Broadacres, Houston

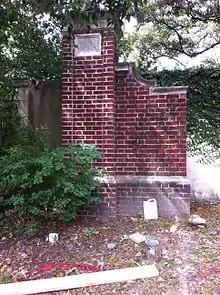
Broadacres subdivision marker

Broadacres was developed by prominent Houston attorney and banker Captain James A. Baker in cooperation with his son, attorney James A. Baker, Jr., in the early 1920s. Baker, Sr. had purchased a parcel of property north of Rice University – and close to the burgeoning new Museum District – in 1908. In 1922, his son and seventeen other investors purchased the land, which had been subdivided into 26 lots, and began constructing infrastructure and the first set of homes. Kate Sayen Kirkland, author of "James A. Baker of Houston, 1857-1941", said that "the Bakers conceived their Broadacres enclave as a public amenity distinguished by fine architecture and distinctive planning but limited in ownership to personal and professional friends invited to invest in the project." William Ward Watkin, a prominent Houston architect, devised the master plan for the development; Watkin, Birdsall P. Briscoe, and John Staub served as architects for several of the houses. The families who had houses built in Broadacres were not singular architectural patrons.